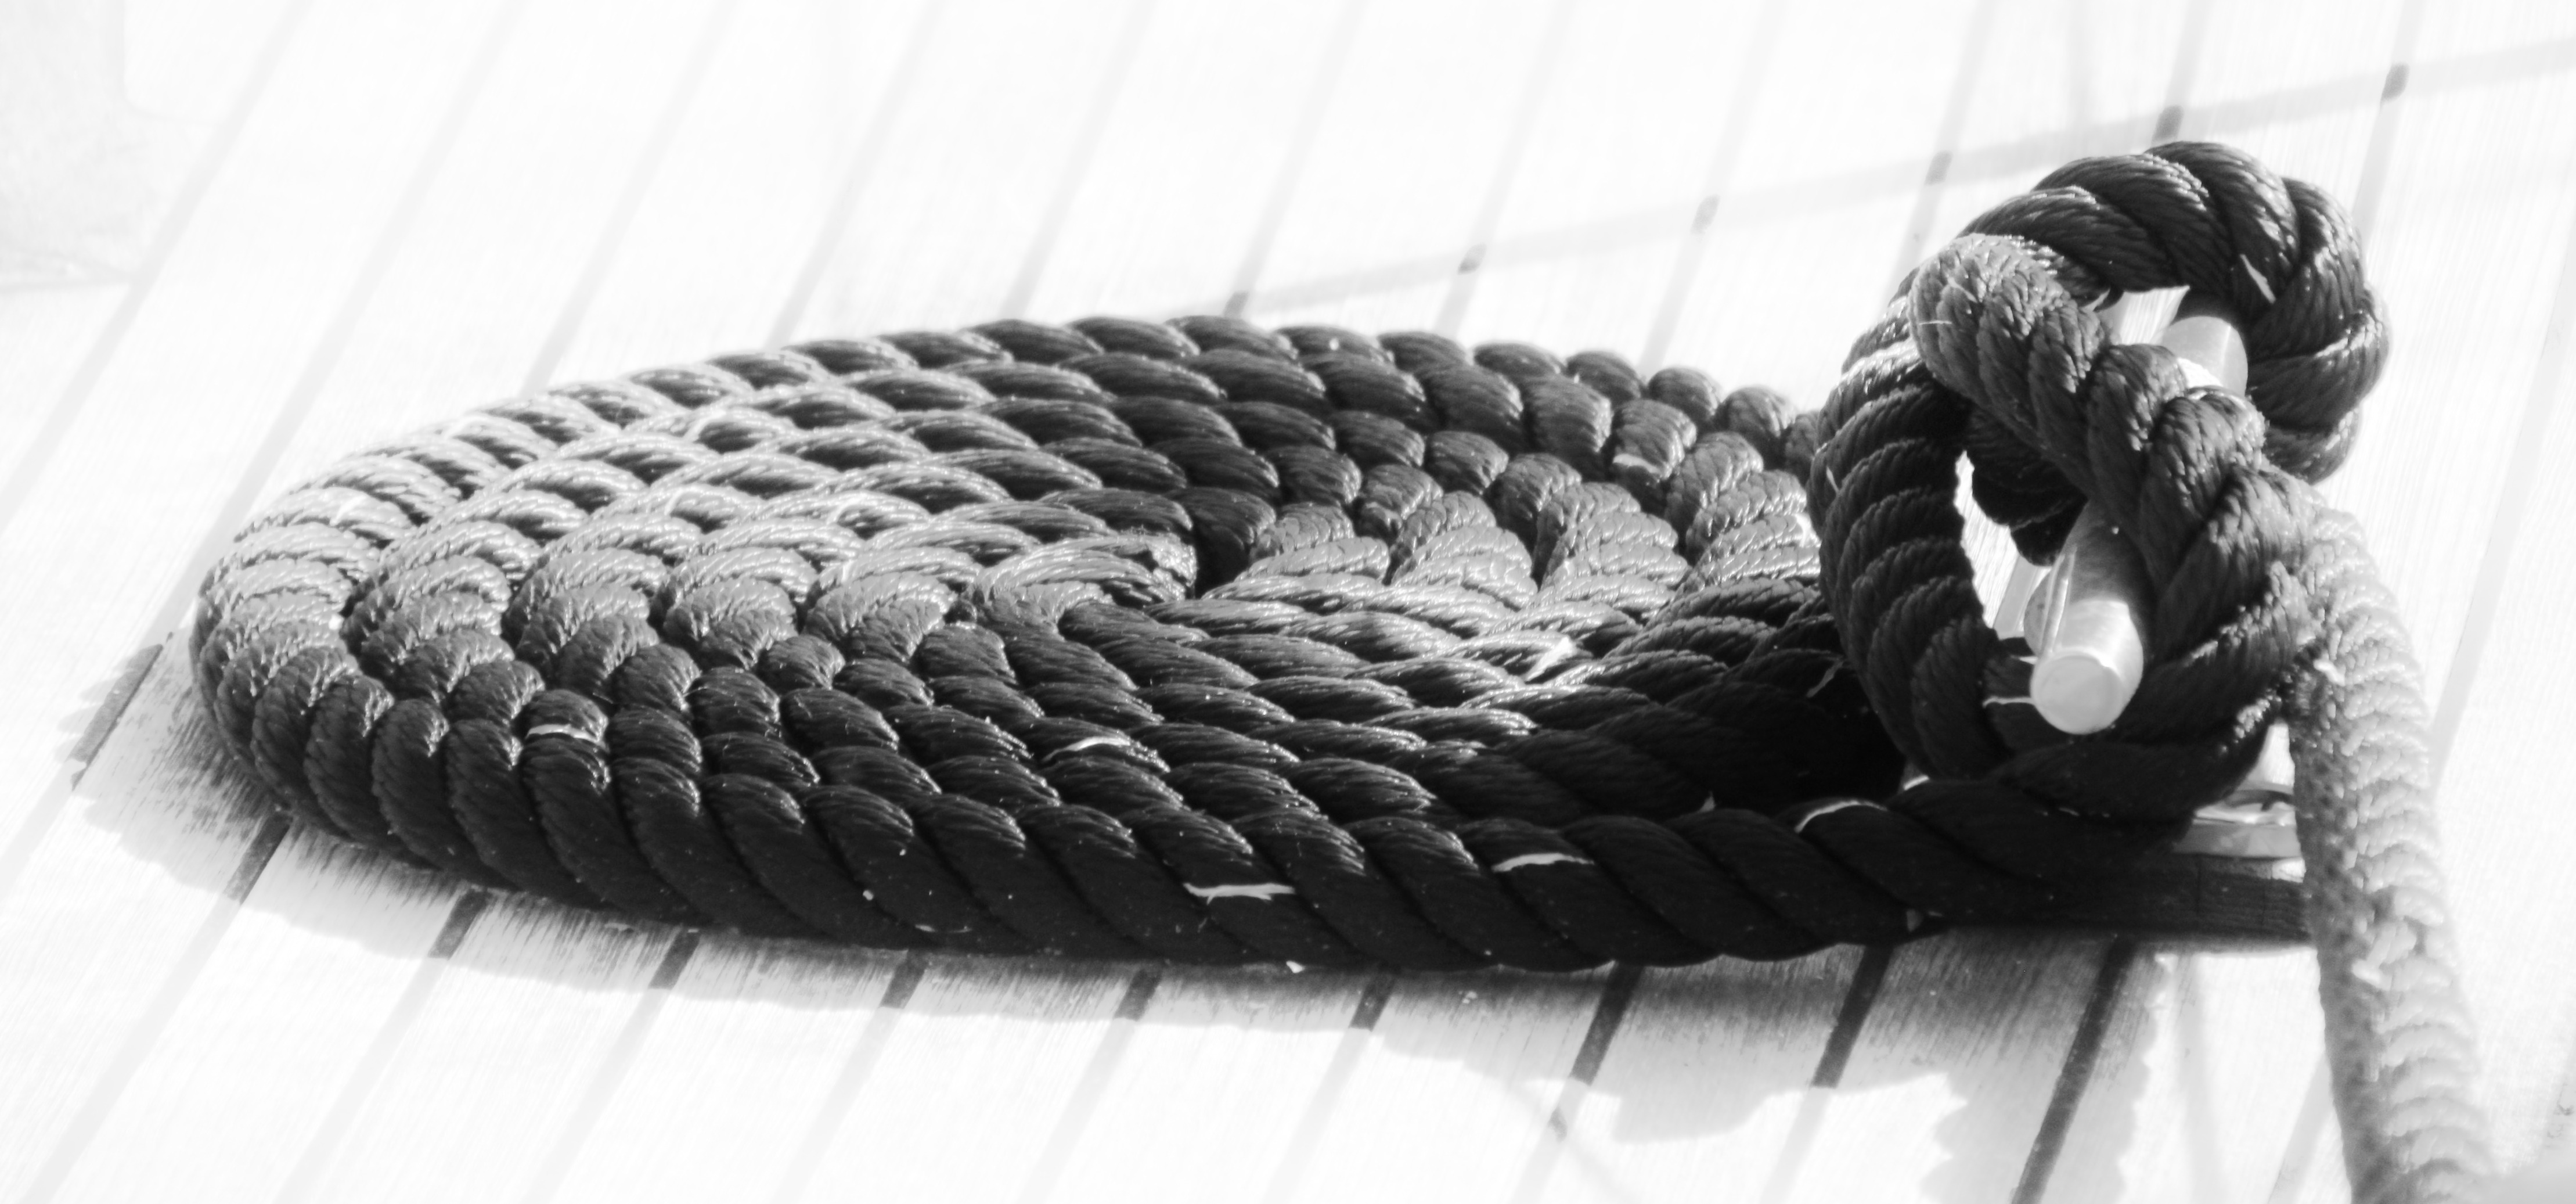
dew, rope, wing, black and white, hair, pattern, black, monochrome, close, still life, hairstyle, close up, knitting, structures, strand, snail, sketch, drawing, decorative, leash, thaw, maritime, ropes, knot, woven, rotated, cordage, ship traffic jams, fixing, ship accessories, twisted ropes, eddy, tross, monochrome photography